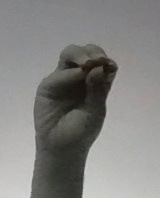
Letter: ha